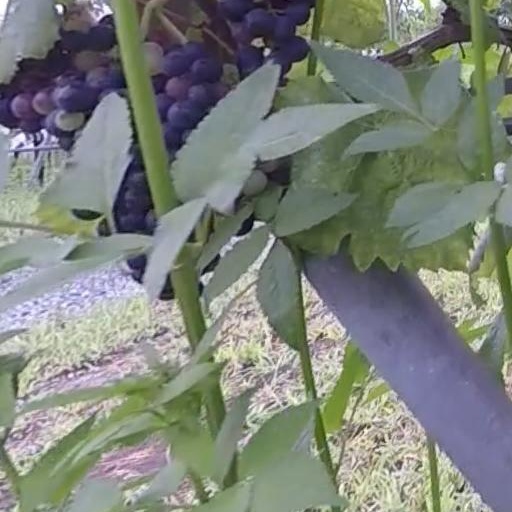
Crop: grape